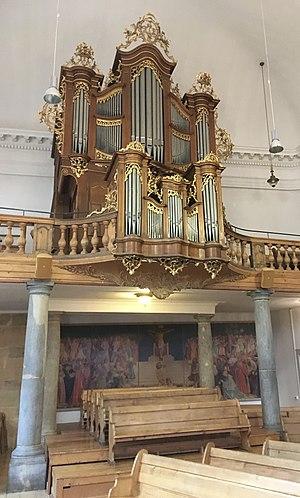
L'orgue du temple d'Yverdon-les-Bains, construit en 1767 par Joseph-Adrien Potier.
Adrien Joseph Potier est un facteur d'orgue français de Lille. Il a travaillé dans le sud-ouest de l'Allemagne, en Suisse et en Italie.
Le temple d'Yverdon est un temple protestant situé à Yverdon-les-Bains, en Suisse. La paroisse est rattachée à l'Église évangélique réformée du canton de Vaud.